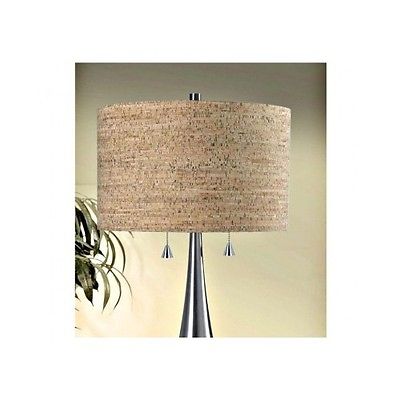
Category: lamp